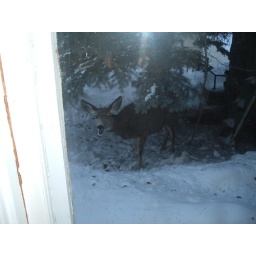
Deer under spruce tree outside living room window